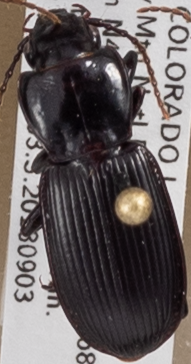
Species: Pterostichus protractus
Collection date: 2018-09-03
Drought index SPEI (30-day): -1.34
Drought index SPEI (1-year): -1.45
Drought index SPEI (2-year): -0.62